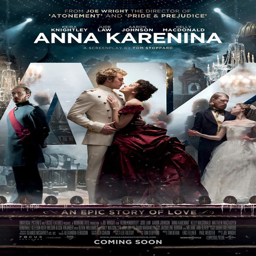
the official poster of book